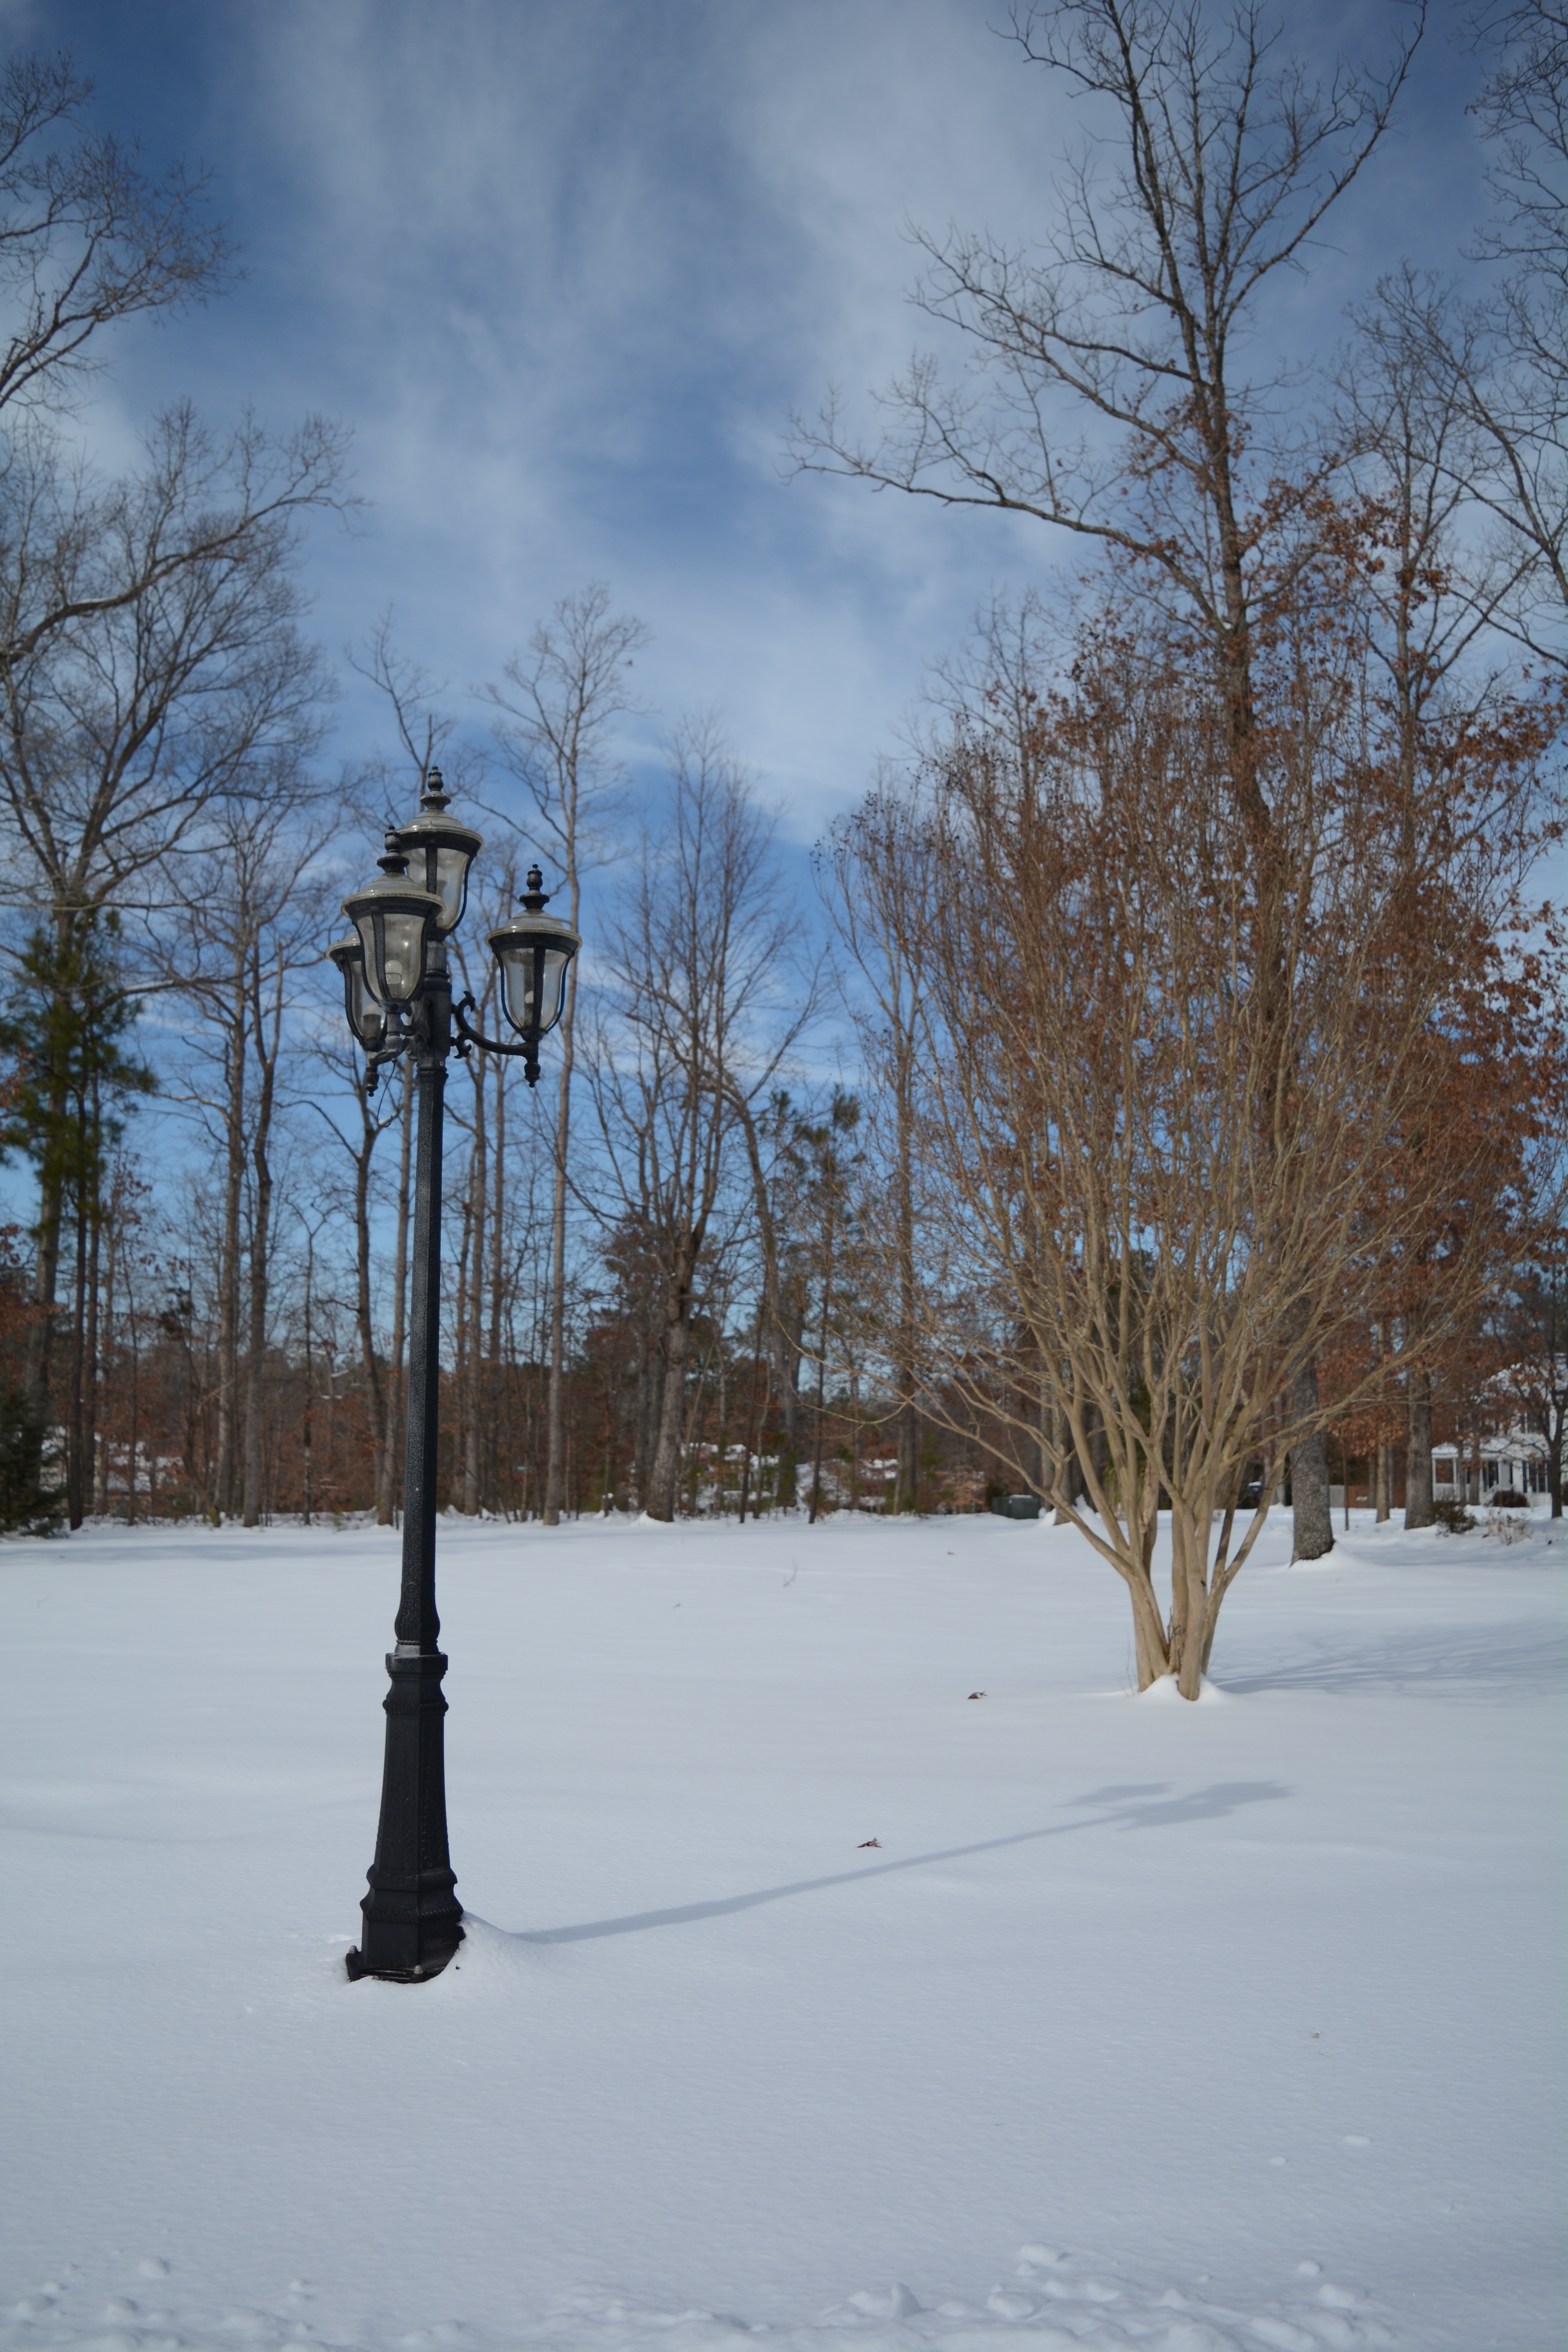
landscape, tree, branch, snow, cold, winter, plant, white, morning, frost, ice, weather, season, lamppost, blizzard, freezing, atmospheric phenomenon, woody plant